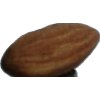
Label: almonds